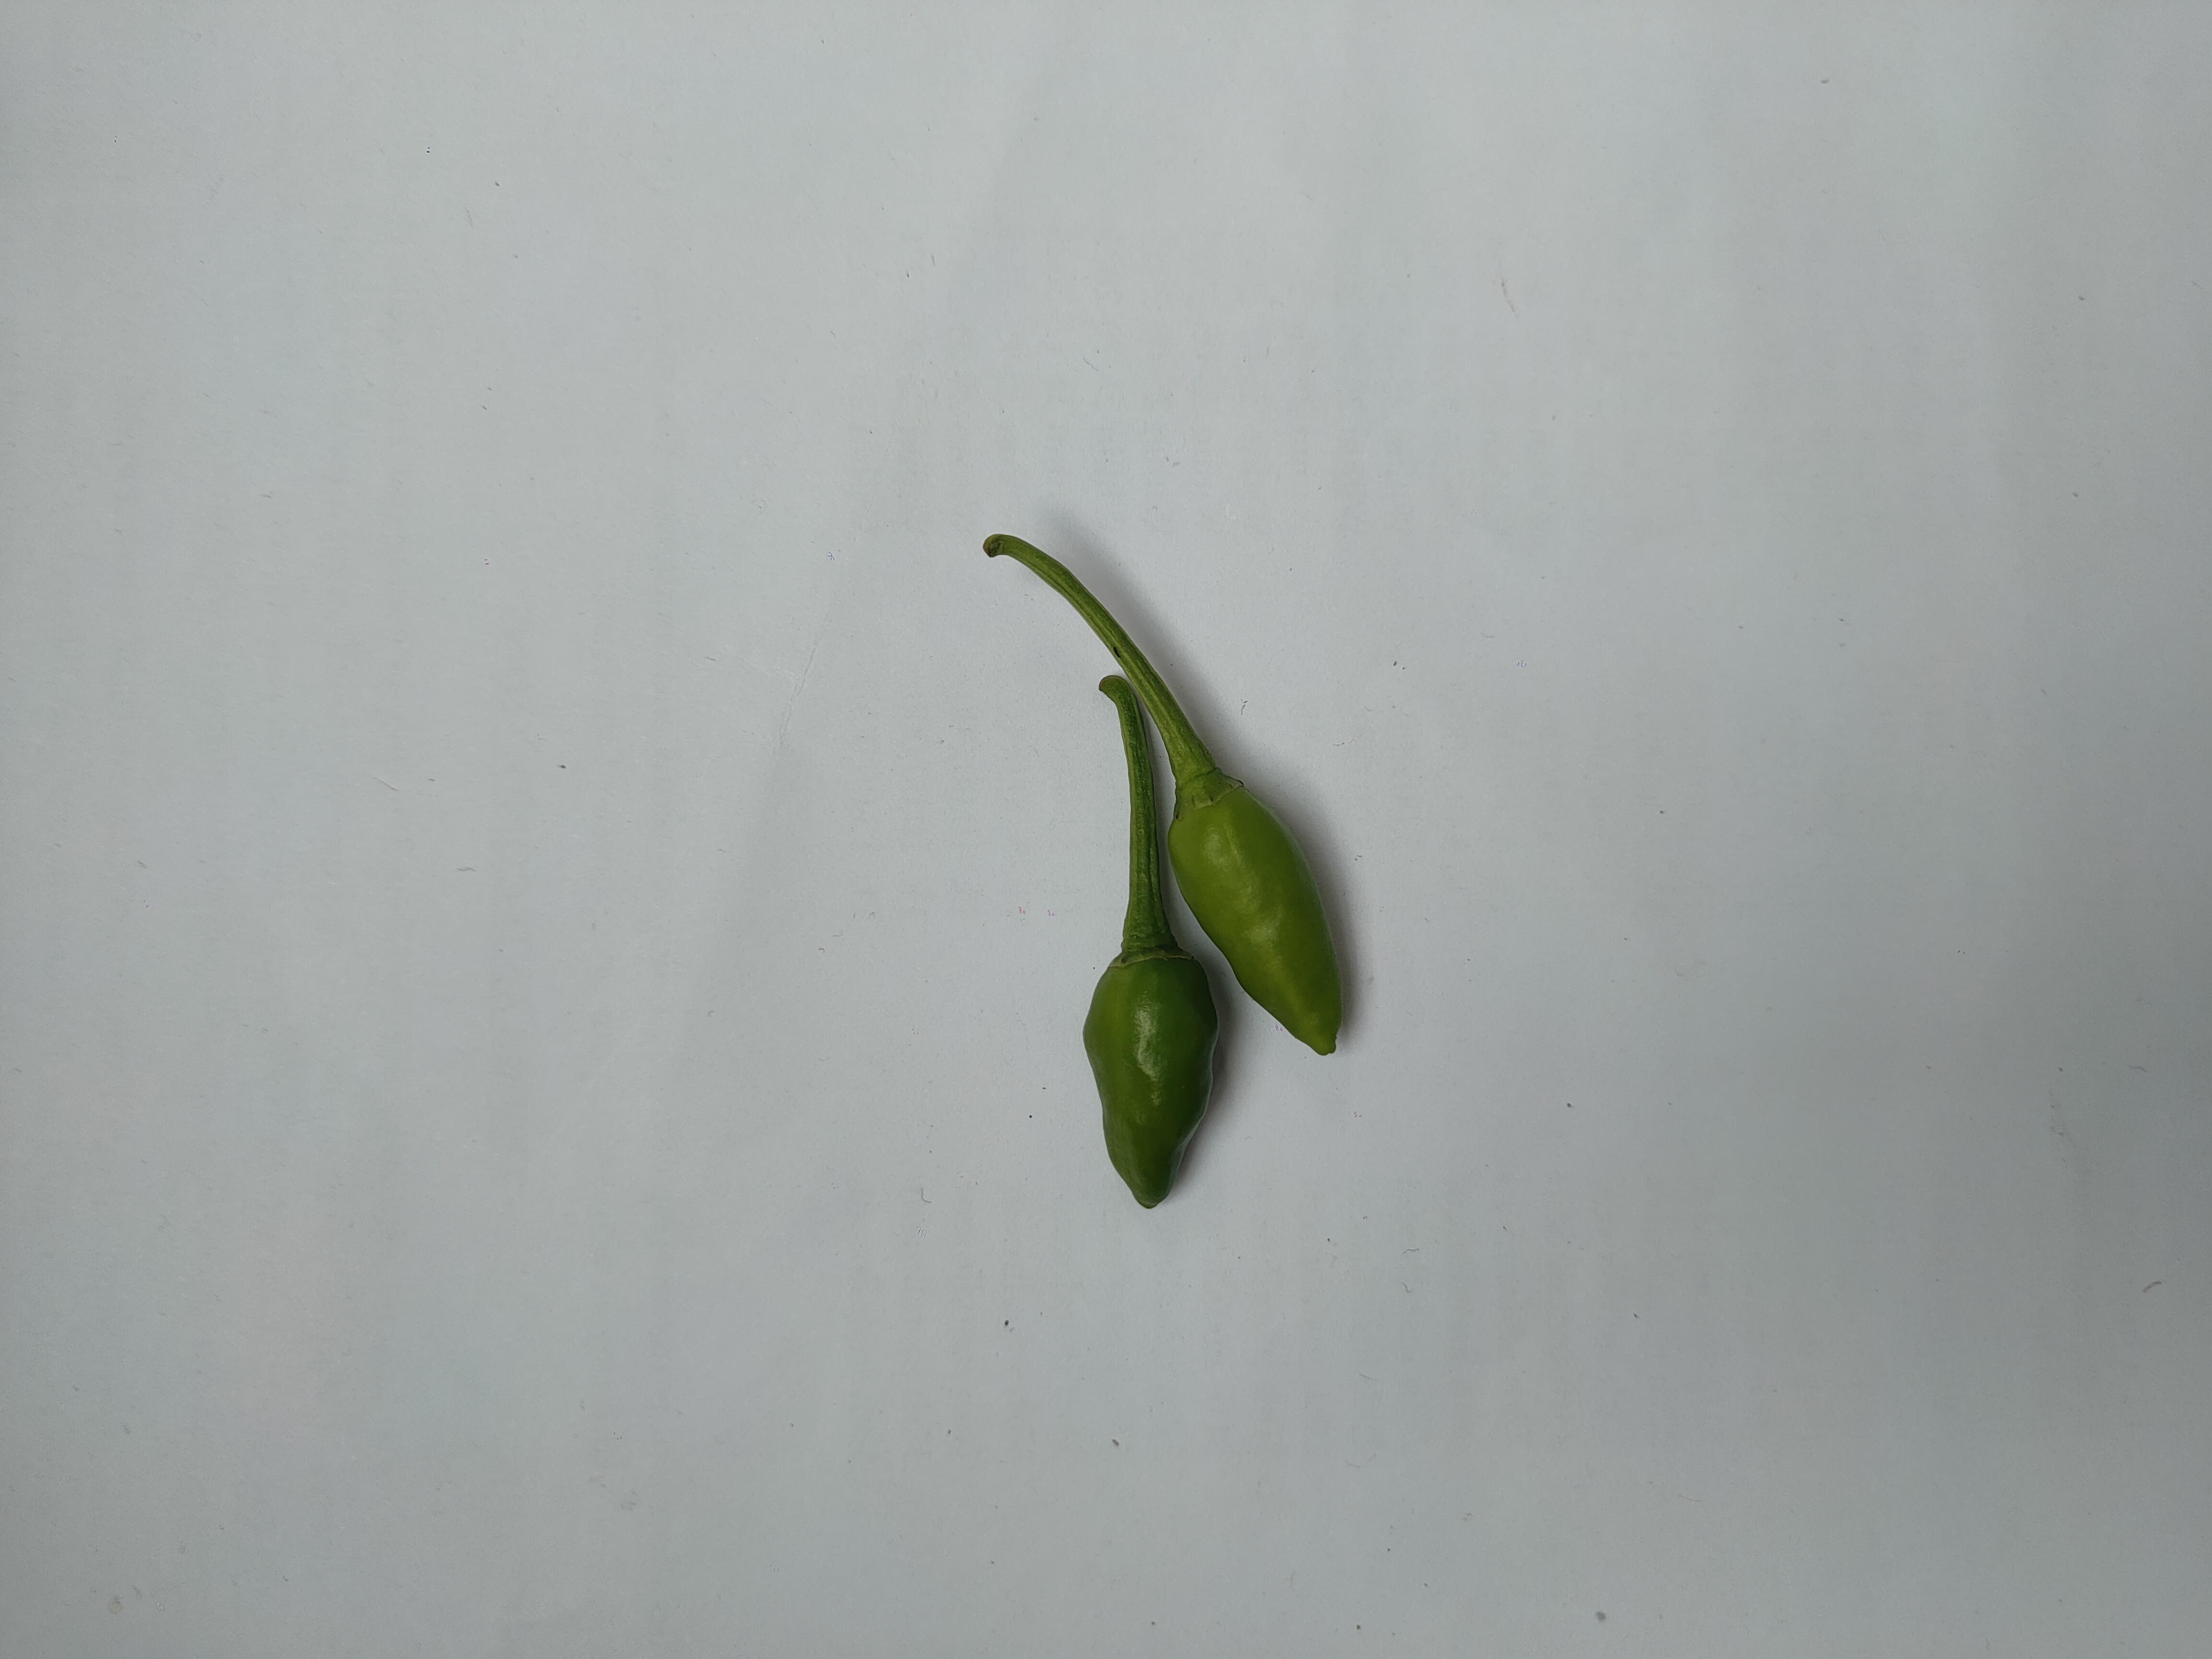
Label: Green Chili